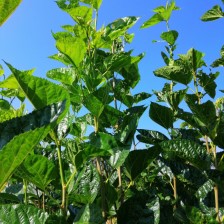
Variety: BlackOodTurkey